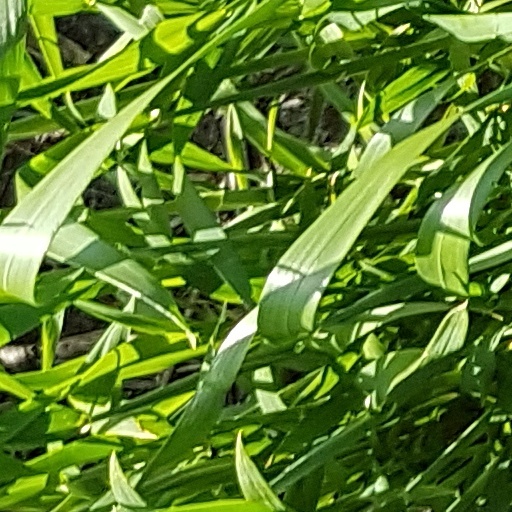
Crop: wheat